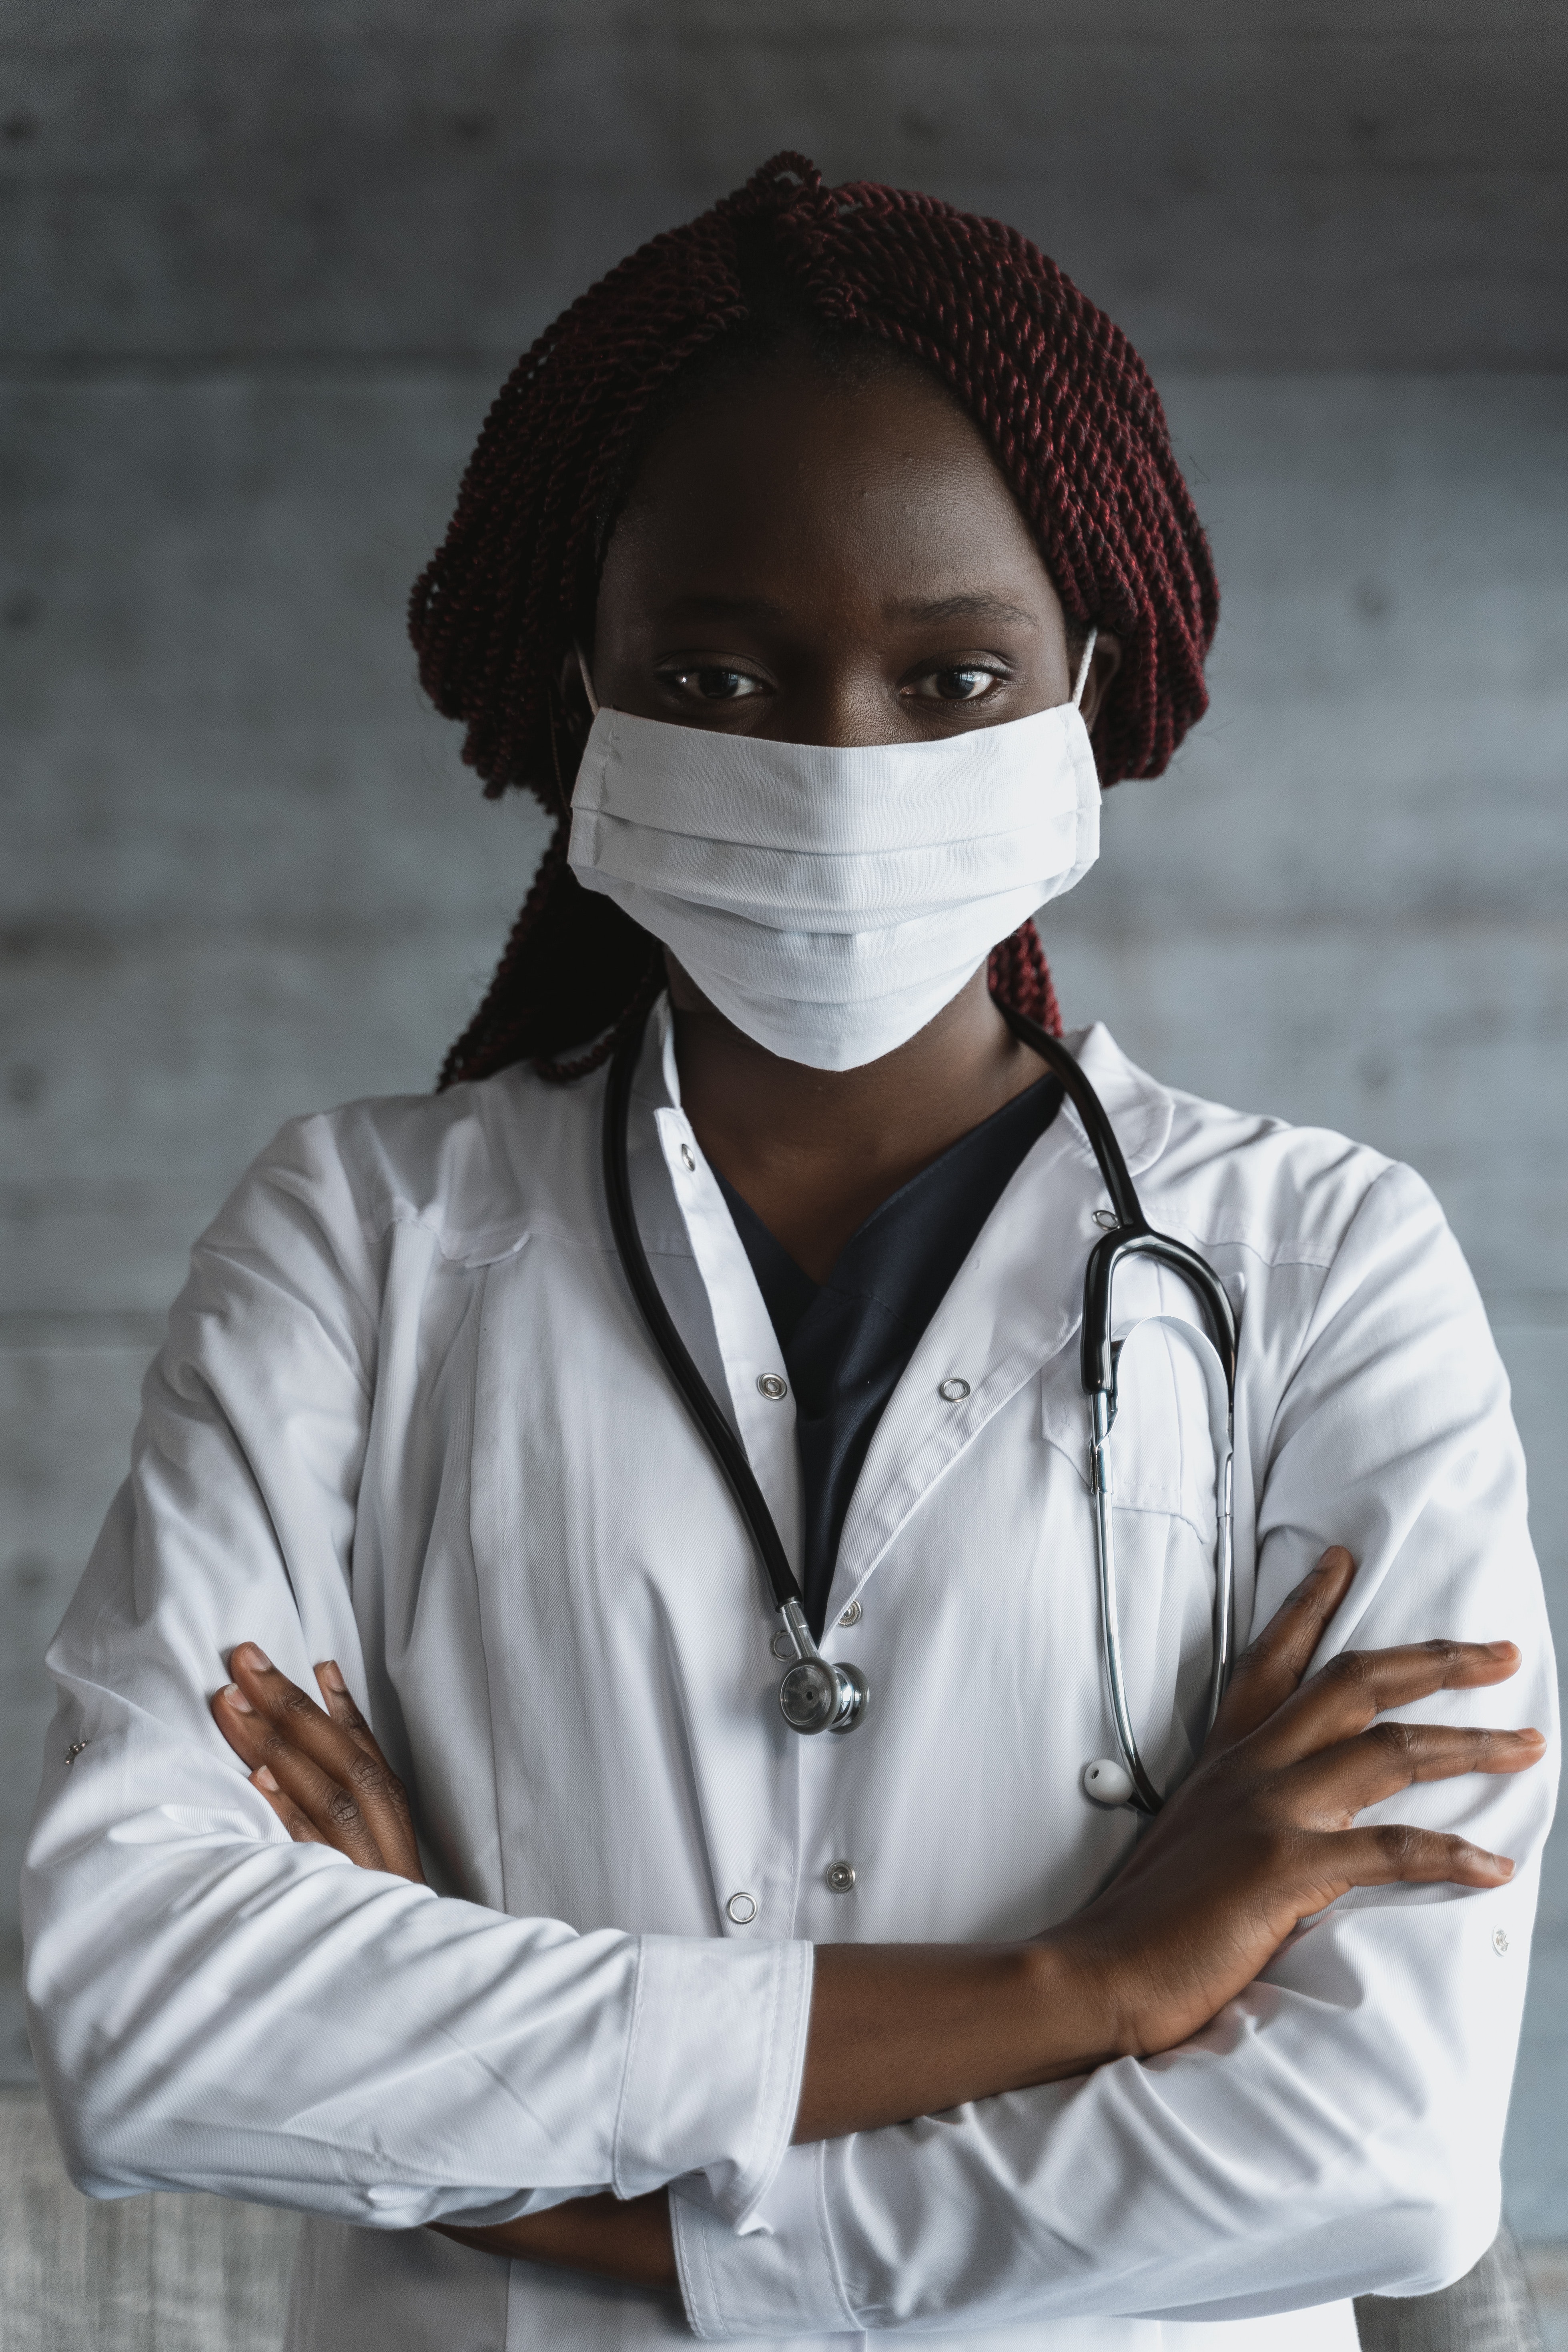
Objects detected:
Mask